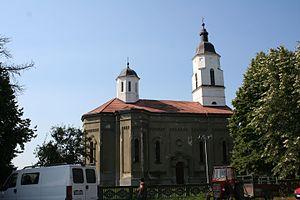
L'église de la Dormition-de-la-Mère-de-Dieu de Lipolist est une église orthodoxe serbe serbe située à Lipolist, dans le district de Mačva et sur le territoire de la Ville de Šabac en Serbie. Elle est inscrite sur la liste des monuments culturels protégés de la République de Serbie.